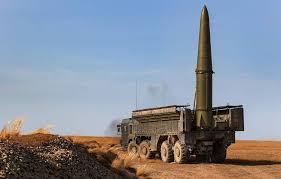
Label: Iskander